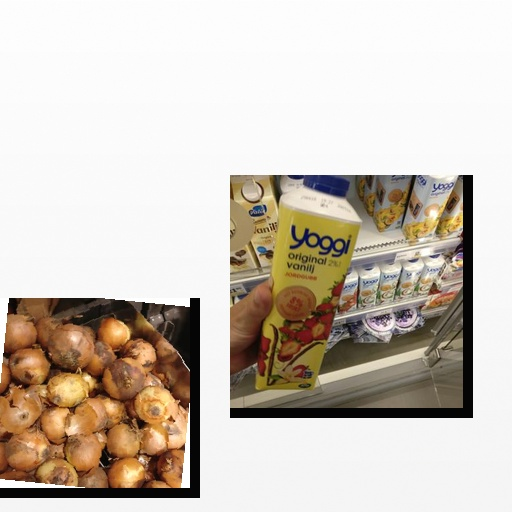
Food items: onion, strawberry_yoghurt